Early Modern Irish

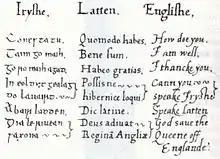
Multilingual phrasebook compiled for Elizabeth I of England.

The Tudor dynasty sought to subdue its Irish citizens. The Tudor rulers attempted to do this by restricting the use of the Irish language while simultaneously promoting the use of the English language. English expansion in Ireland, outside of the Pale, was attempted under Mary I, but ended with poor results. Queen Elizabeth I was proficient in several languages and is reported to have expressed a desire to understand Irish. A primer was prepared on her behalf by Christopher Nugent, 6th Baron Delvin.